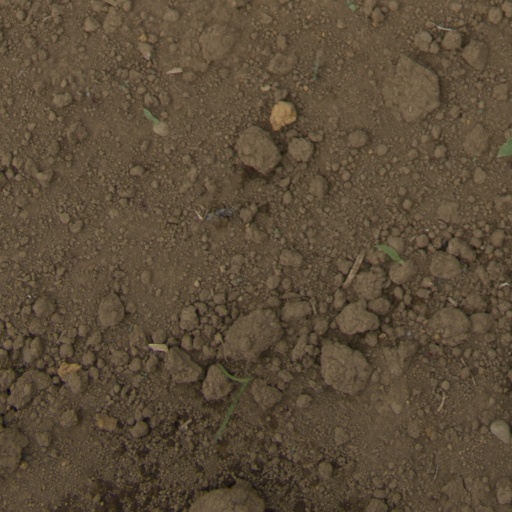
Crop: Jerusalem artichoke